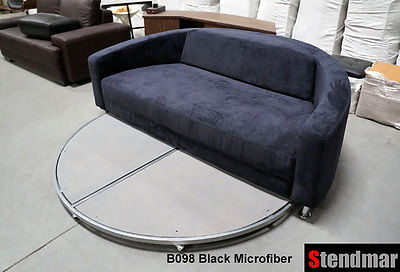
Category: sofa